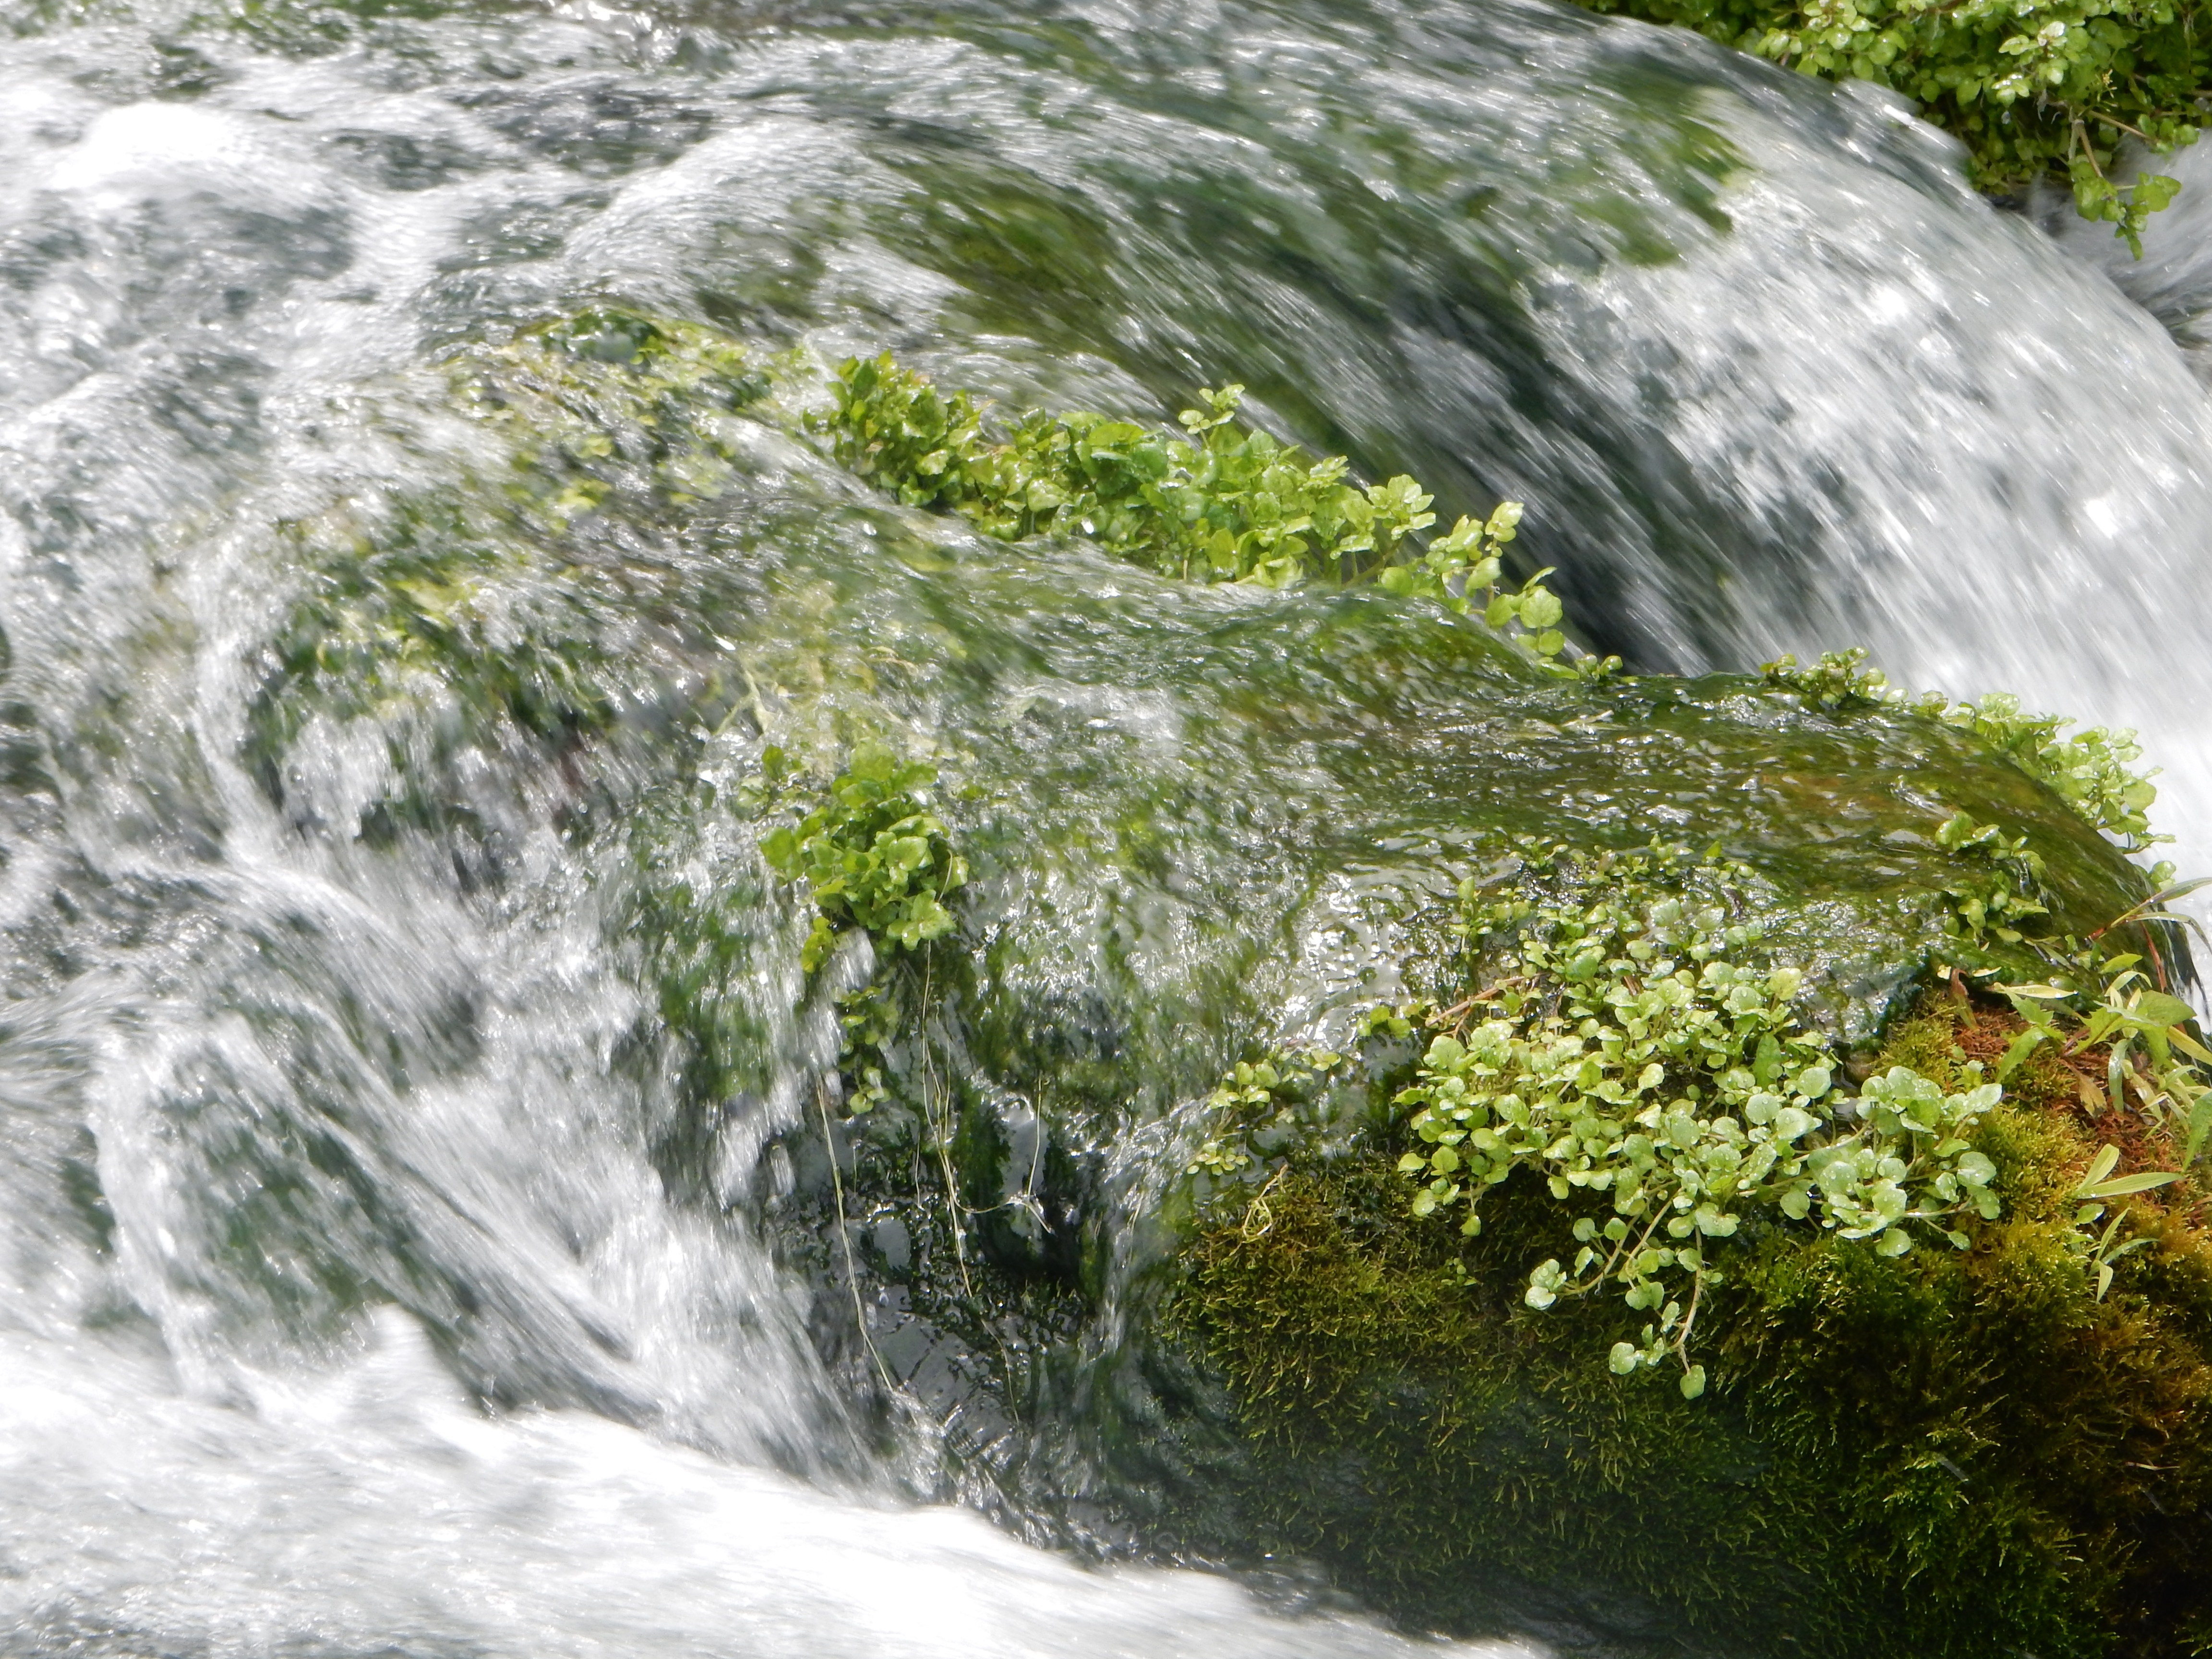
water, nature, rock, waterfall, flower, river, stone, moss, stream, scenery, rapid, body of water, water feature, watercourse